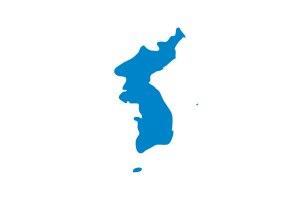
La réunification de la Corée est un projet devant permettre, à terme, la réunification de la Corée du Nord et de la Corée du Sud au sein d'un même État. Les deux parties se sont engagées à œuvrer pour la réunification lors de la Déclaration conjointe Nord-Sud du 15 juin 2000. En particulier, la Déclaration, signée par Kim Jong-il et Kim Dae-jung, stipule que « Le Nord et le Sud, reconnaissant que la fédération minimale proposée par le Nord et le système de commonwealth proposé par le Sud pour la réunification du pays sont similaires, se sont accordés à œuvrer ensemble pour la réunification dans cette direction à l’avenir ». Dans la pratique, l'application de ce projet rencontre un ensemble de difficultés, et aucune date n'a été fixée pour sa réalisation.
La Corée est une région d’Asie de l’Est de 220 258 km² située entre le Japon, la Chine et la Russie. Elle est principalement formée de la péninsule de Corée entourée de nombreuses îles ainsi que des terres situées entre l'isthme de Corée et les fleuves Yalou et Tumen.